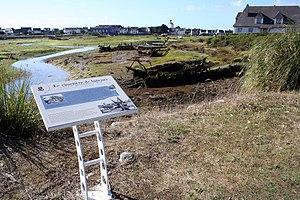
Cet espace, en fond d’estuaire ou ria, où la marée remonte, se situe à l’arrière du port du Guilvinec-Léchiagat, au nord du pont qui relie les deux rives. En breton, les marins le nomment « Penn Ar Stêr », le bout de la rivière.